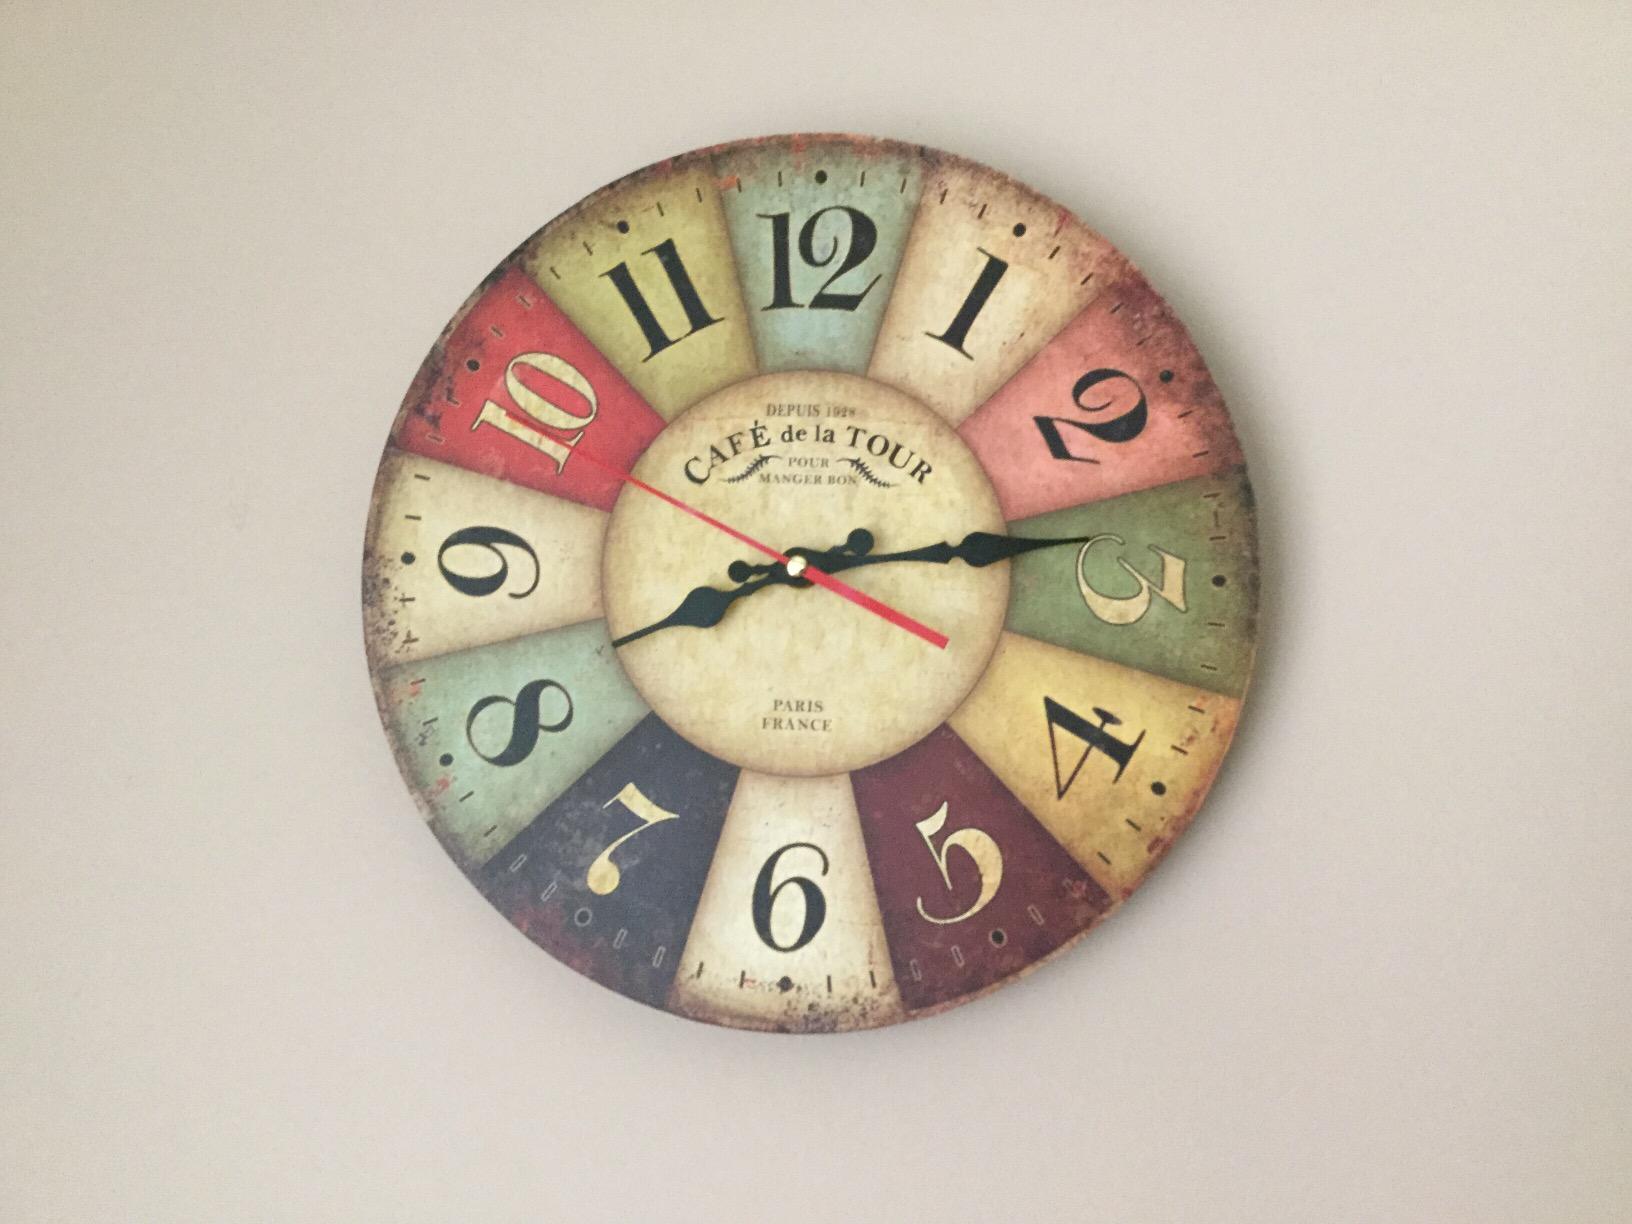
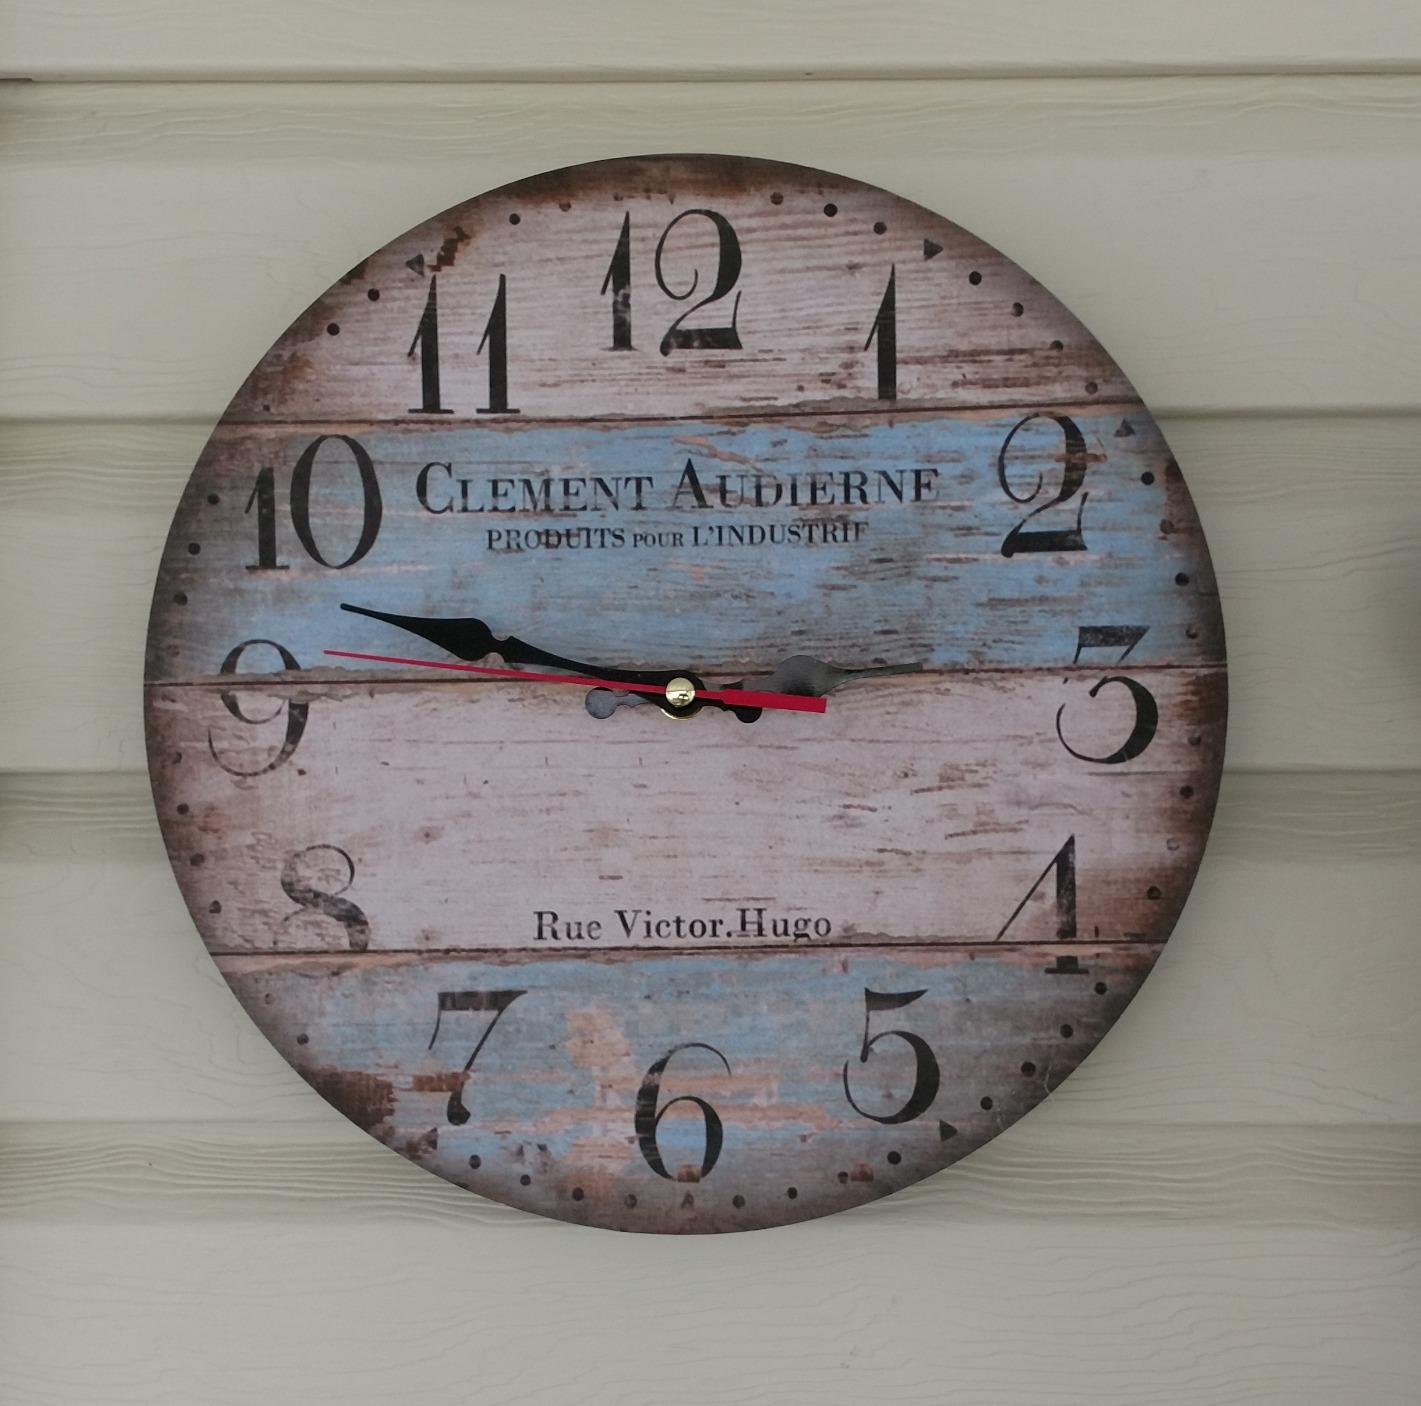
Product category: clock
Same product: no